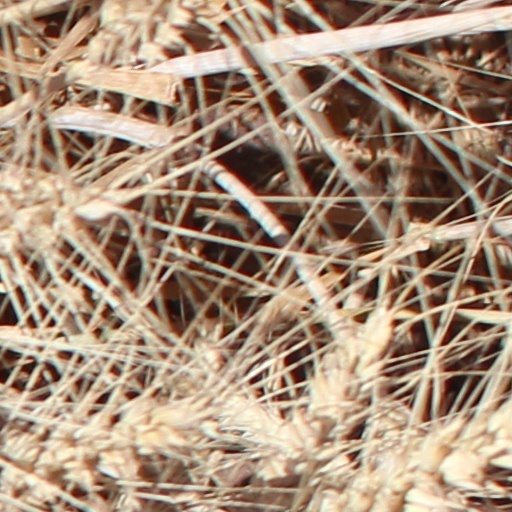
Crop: wheat